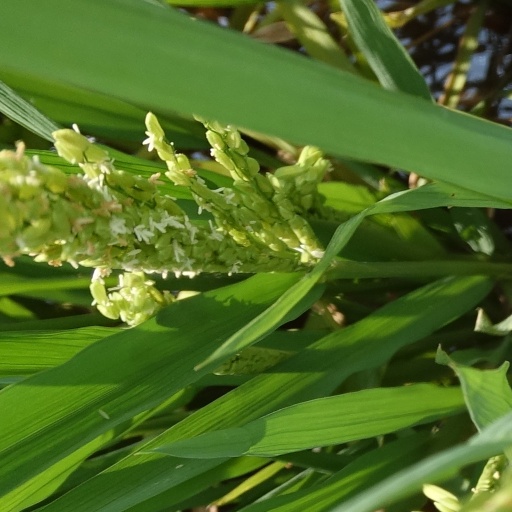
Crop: rice